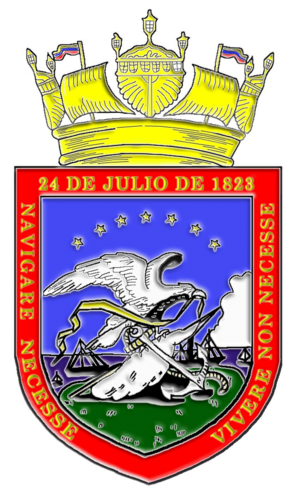
La marine du Venezuela, qui est officiellement appelée Marine bolivarienne vénézuélienne, est une composante des Forces armées vénézuéliennes.